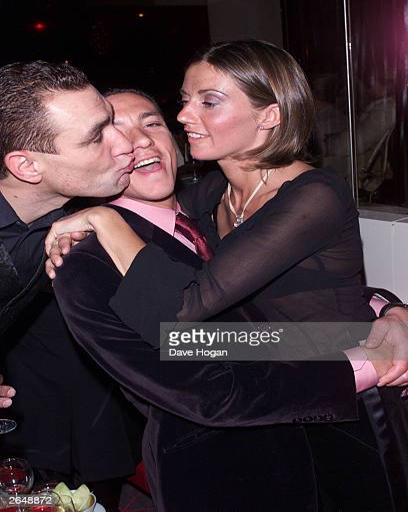
jockey and his wife attend the party for the film